The Lair

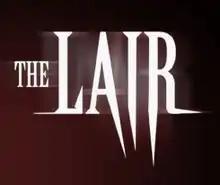
Title card

The Lair is an American gay-themed vampire television series produced by here! in 2007. The first season consisted of six episodes and wrapped production in January 2007. The first two episodes premiered on June 1, 2007. Season 2 consisted of nine episodes and debuted on September 5, 2008. A third season of 13 episodes was announced in September 2008 and Colton Ford confirmed that filming took place in October and November 2008. Season 3 premiered September 4, 2009.